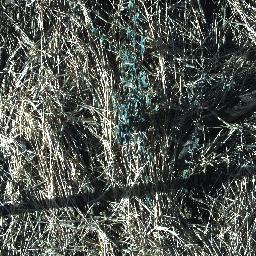
Label: prickly_acacia